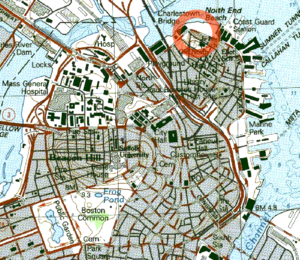
Melasseulykken i Boston
Ulykkesområdet på moderne kort
Melasseulykken i Boston fandt sted den 15. januar 1919 i bydelen North End i Boston, Massachusetts. Melasse var det almindeligste sødemiddel i USA på den tid, og blev brugt i blandt andet bagværk og til produktion af rom.